Civitella Paganico

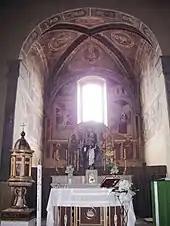
Frescoes in the church of San Michele in Paganico

Civitella Paganico is a "comune" (municipality) in the Province of Grosseto in the Italian region Tuscany. It features agricultural land, the main economy of the region, interspersed with dense forest. It is home to a variety of plant and animal species. Civitella Paganico is home to the Petriolo hot springs, which have been enjoyed by travelers for thousands of years.